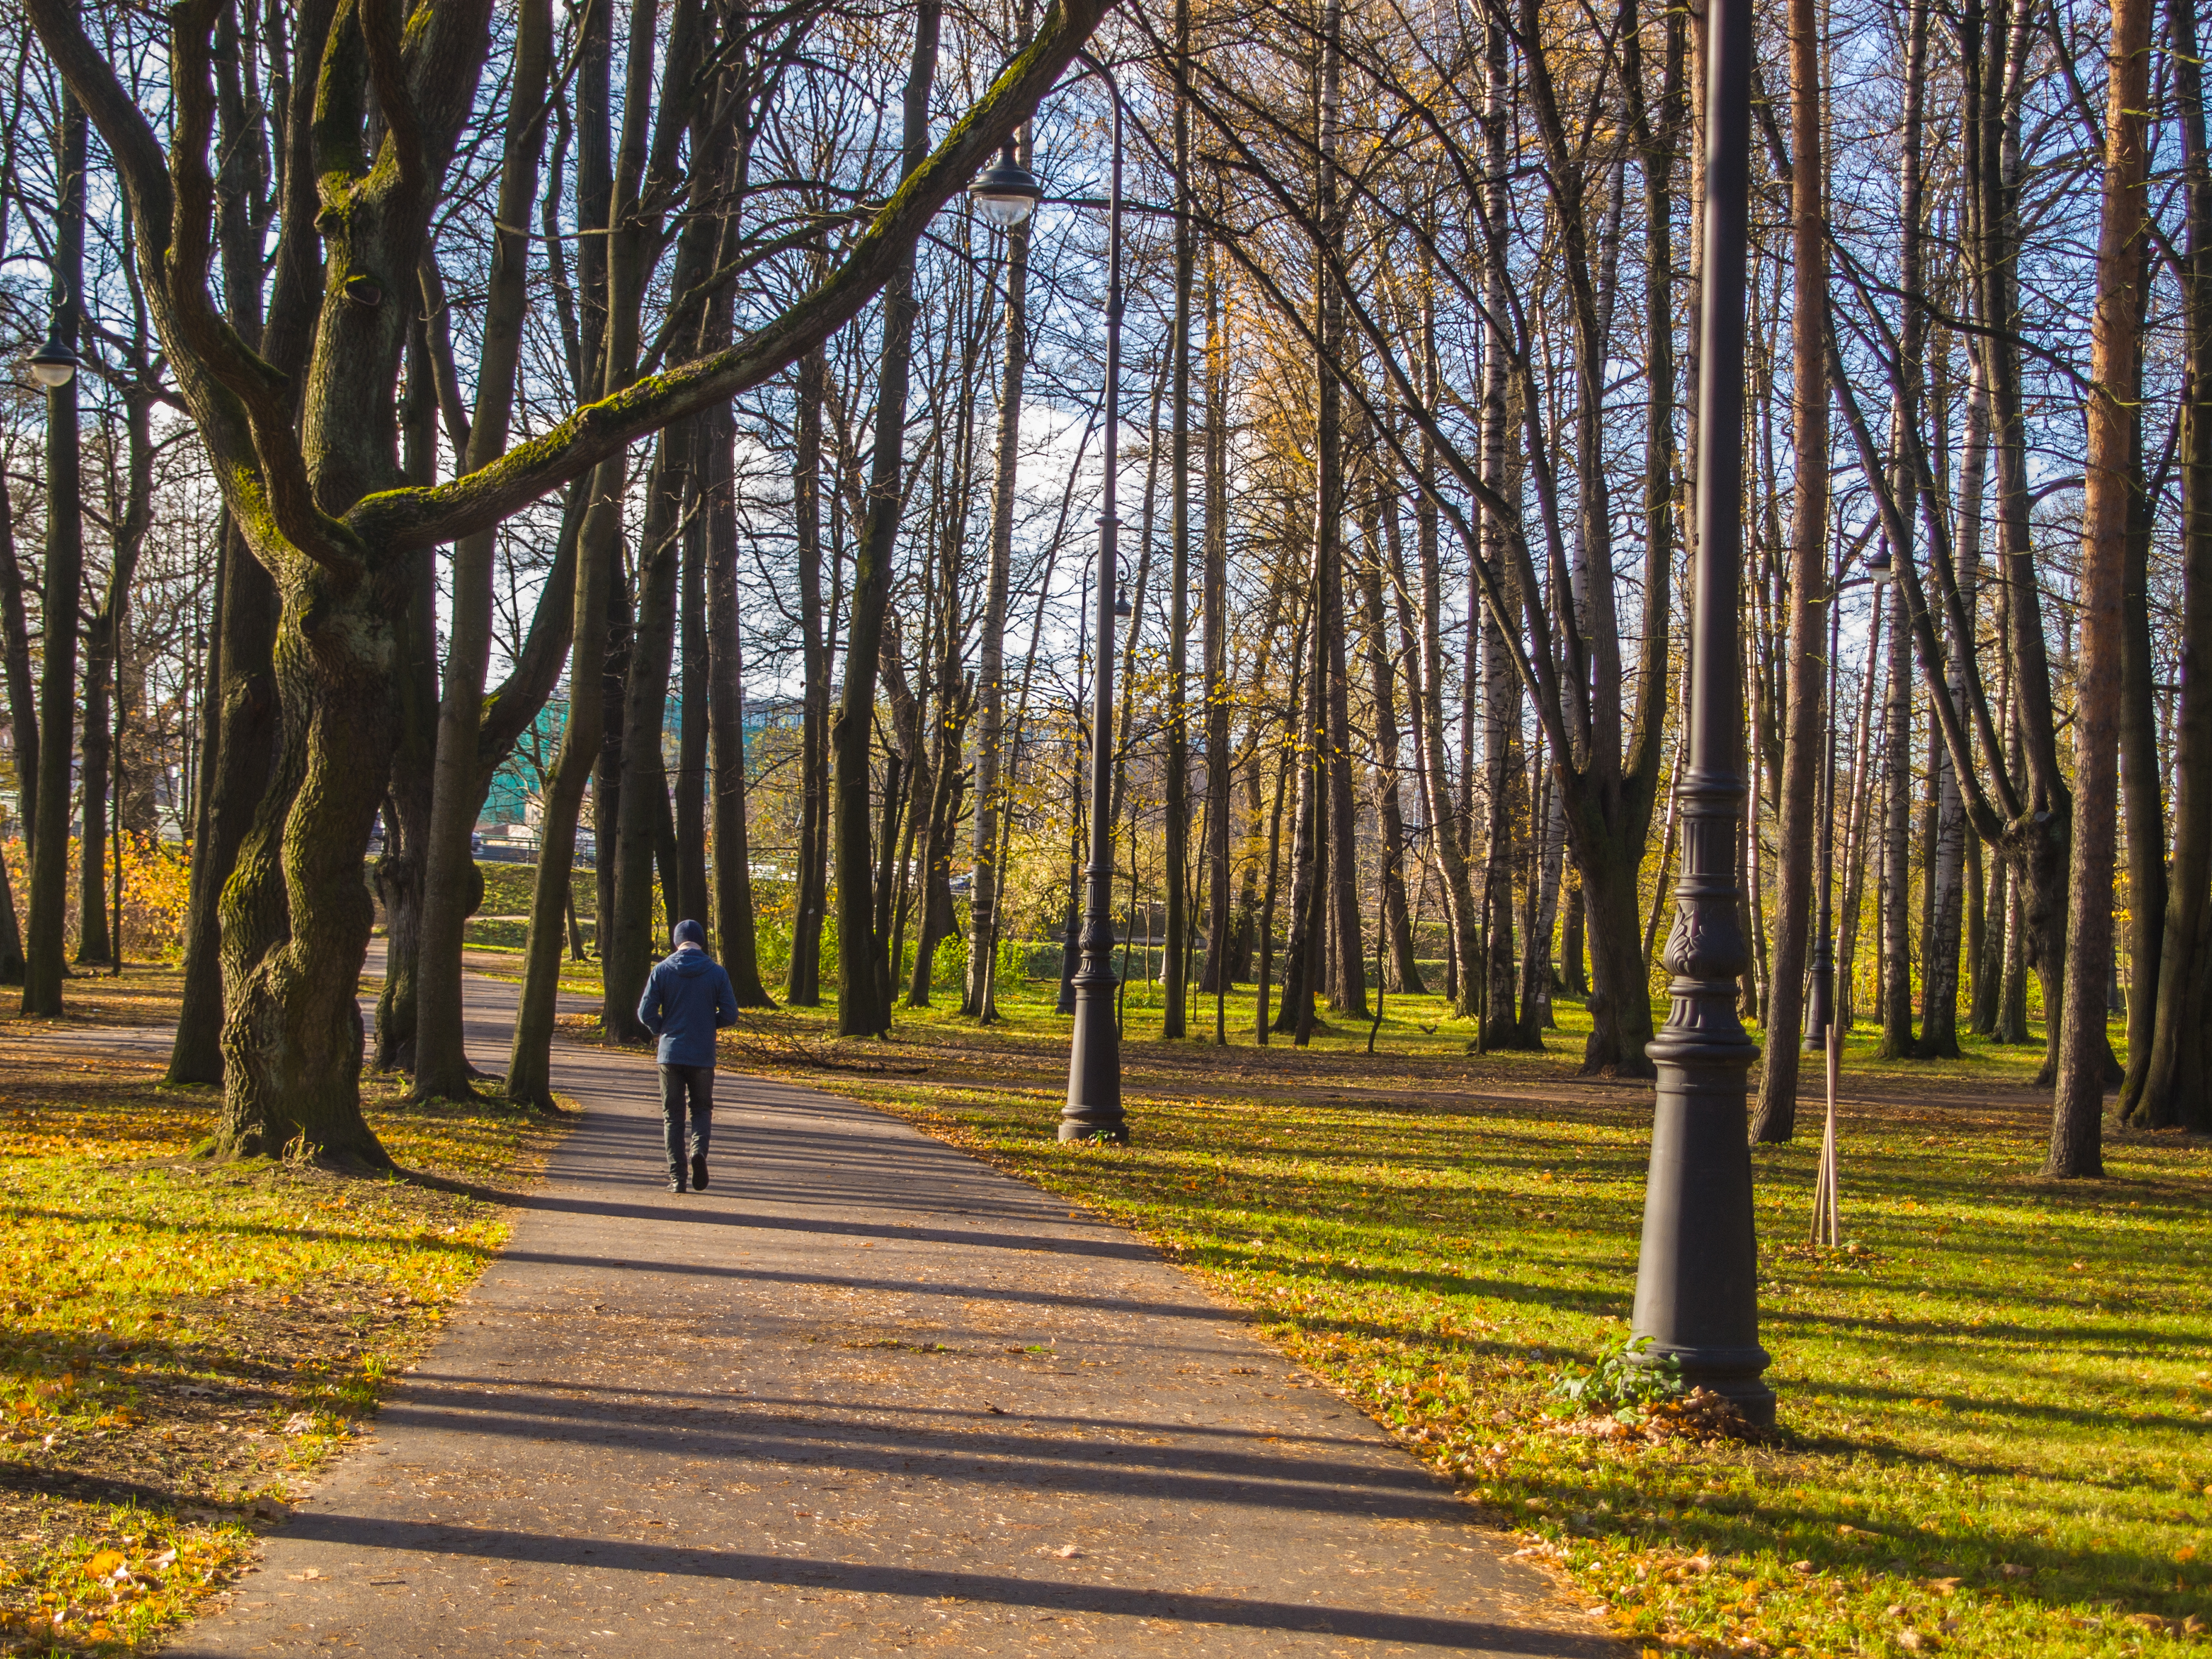
images, plant, sky, People in nature, wood, natural landscape, branch, tree, trunk, yellow, road surface, deciduous, grass, landscape, twig, road, Tints and shades, forest, symmetry, recreation, woodland, sidewalk, grove, temperate broadleaf and mixed forest, winter, path, shadow, nature reserve, street, Northern hardwood forest, leisure, evening, city, walkway, plant stem, walking, asphalt, pedestrian, lane, autumn, trail, plantation, old growth forest, park